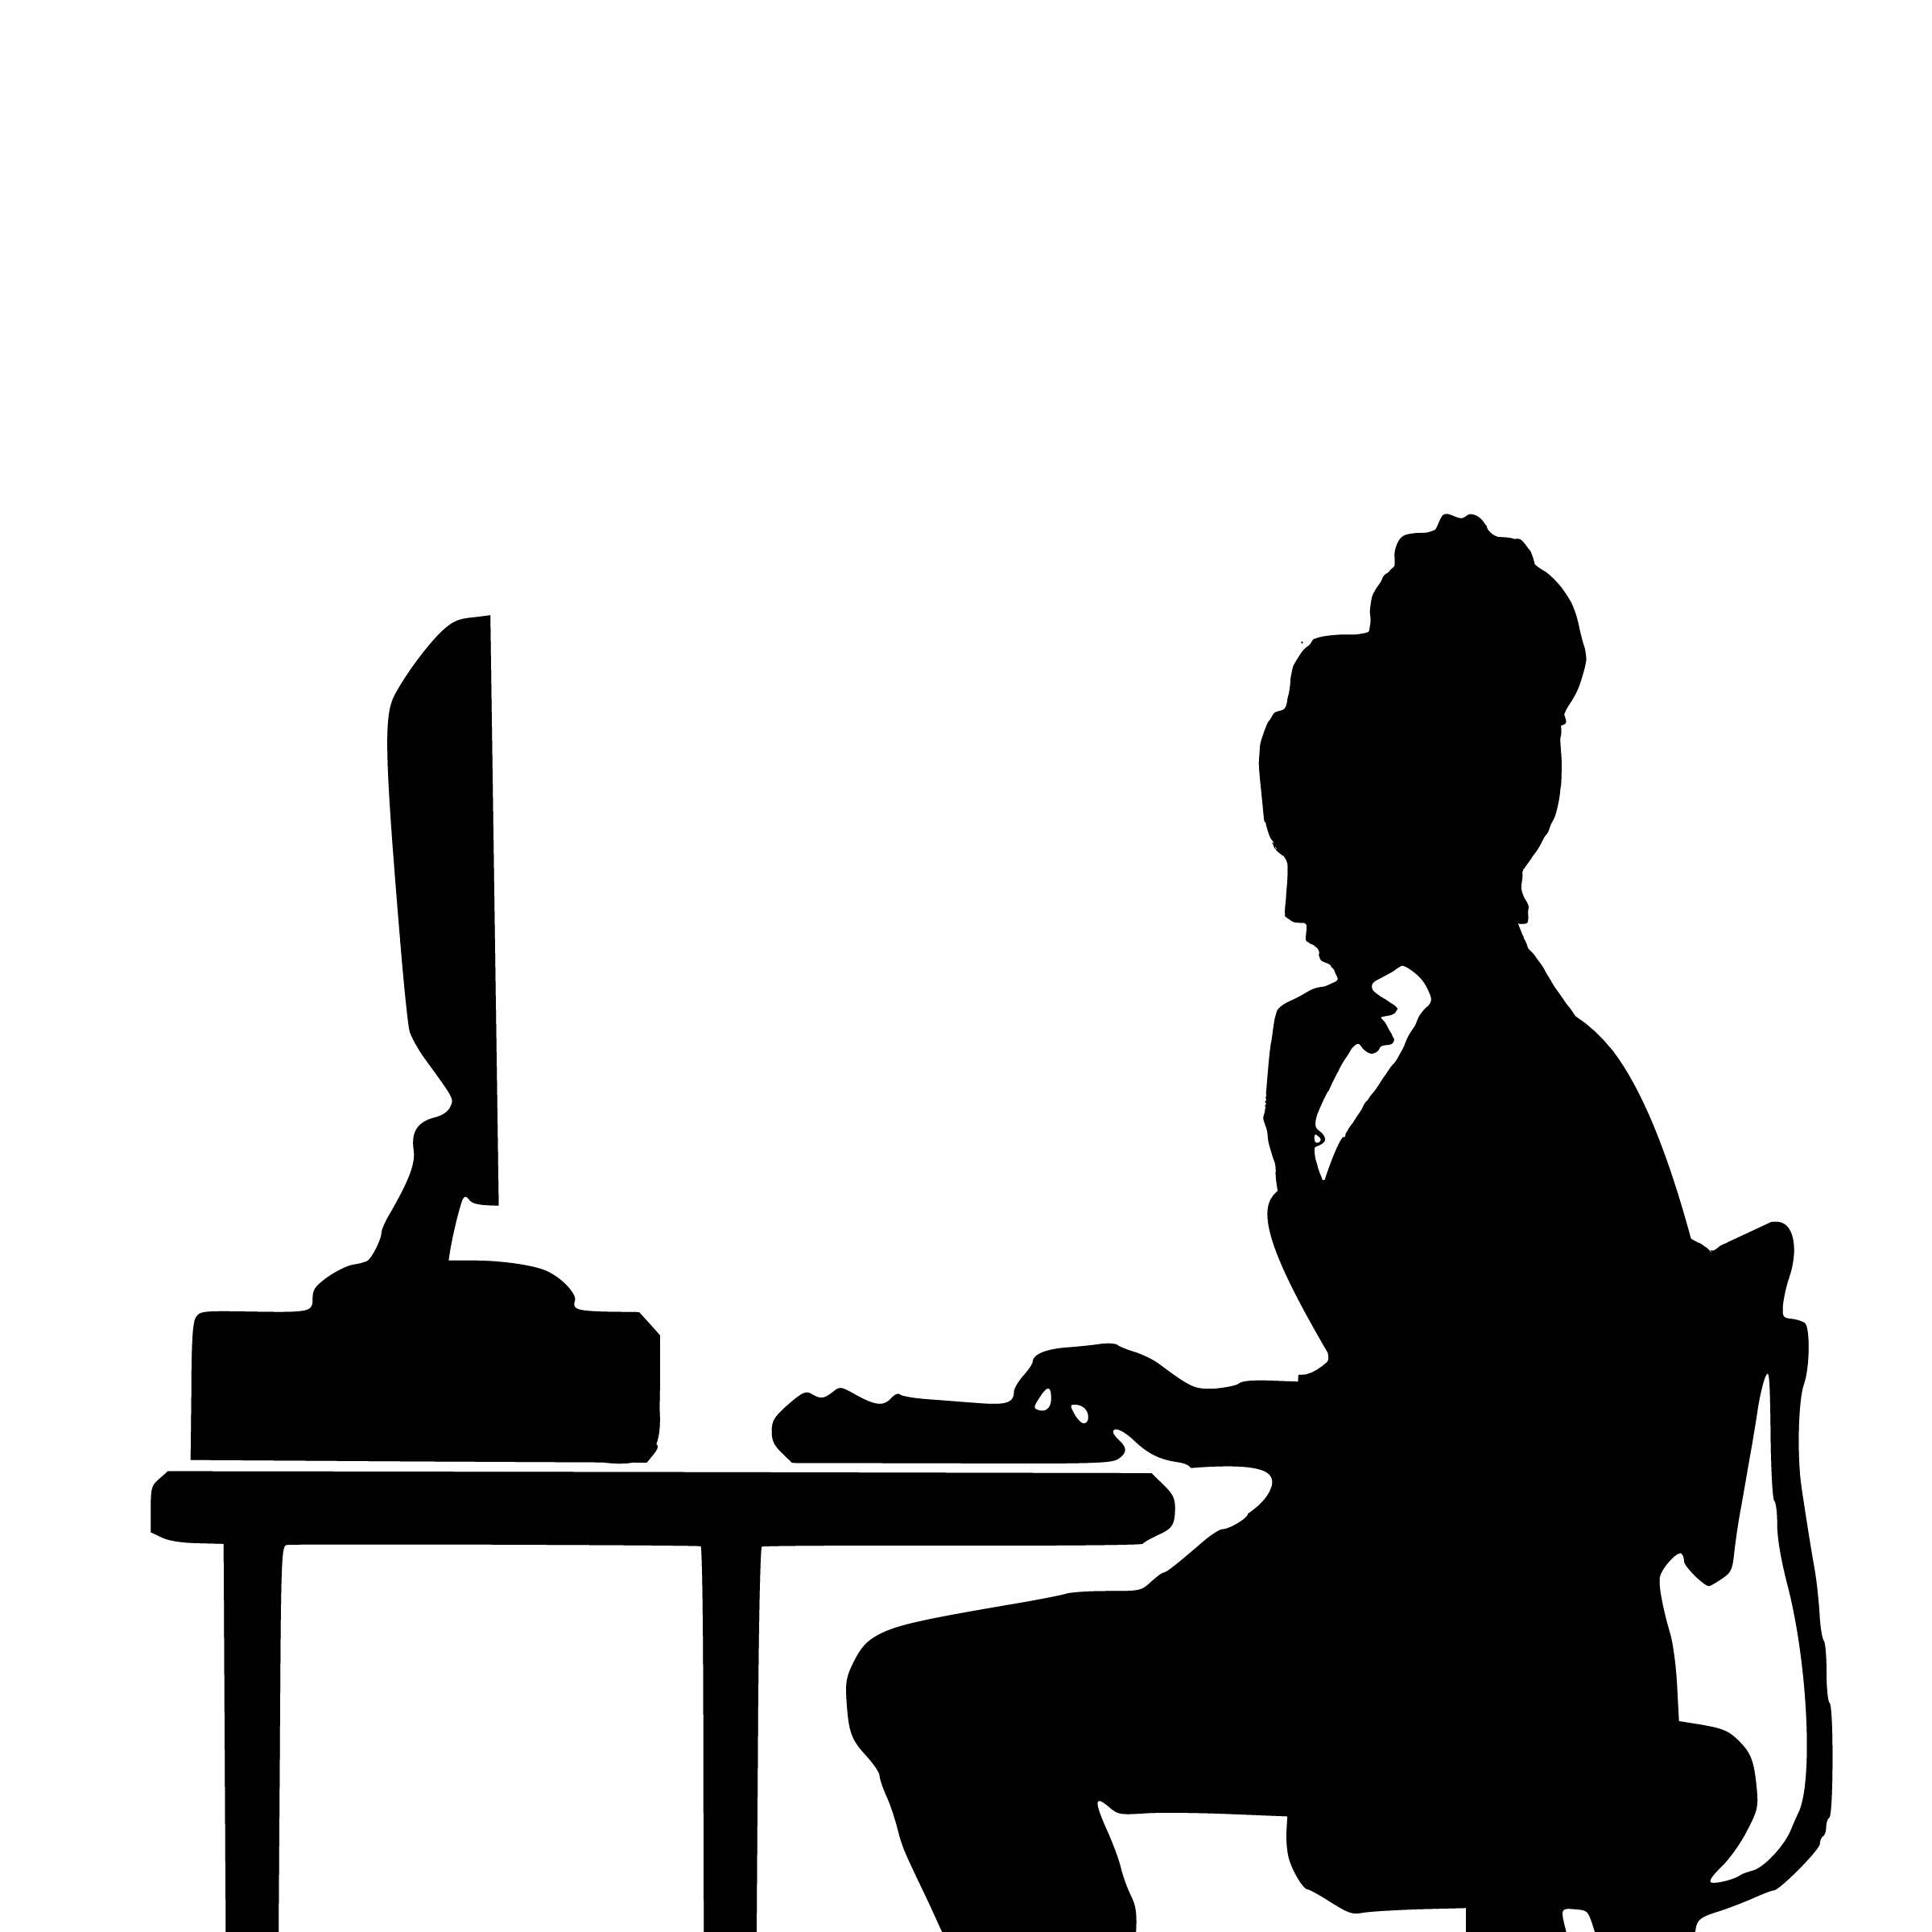
programmer, computer, woman, support, website, work, female, young, script, database, writing, code, adult, coding, command, computering, data, developer, digital, equipment, hacker, internet, javascript, monitor, office, professional, program, programming, screen, sitting, software, table, technical, technology, typing, virus, workplace, silhouette, black and white, human behavior, line, clip art, monochrome, communication, recreation, monochrome photography, graphics